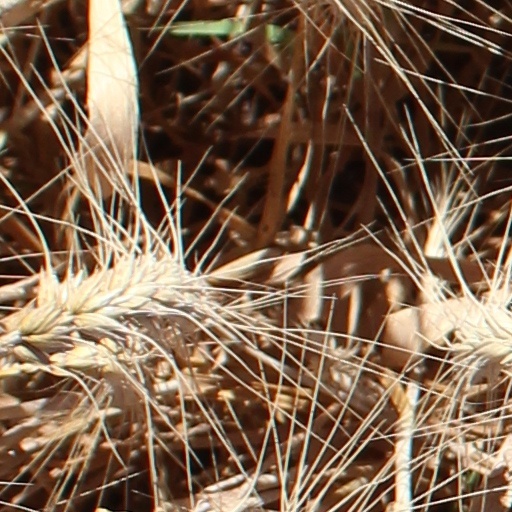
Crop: wheat